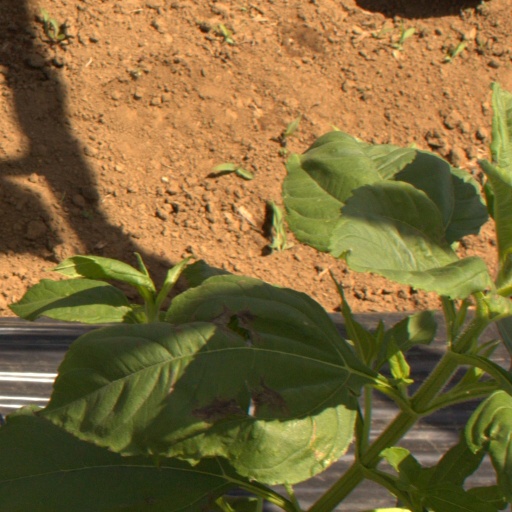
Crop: Jerusalem artichoke